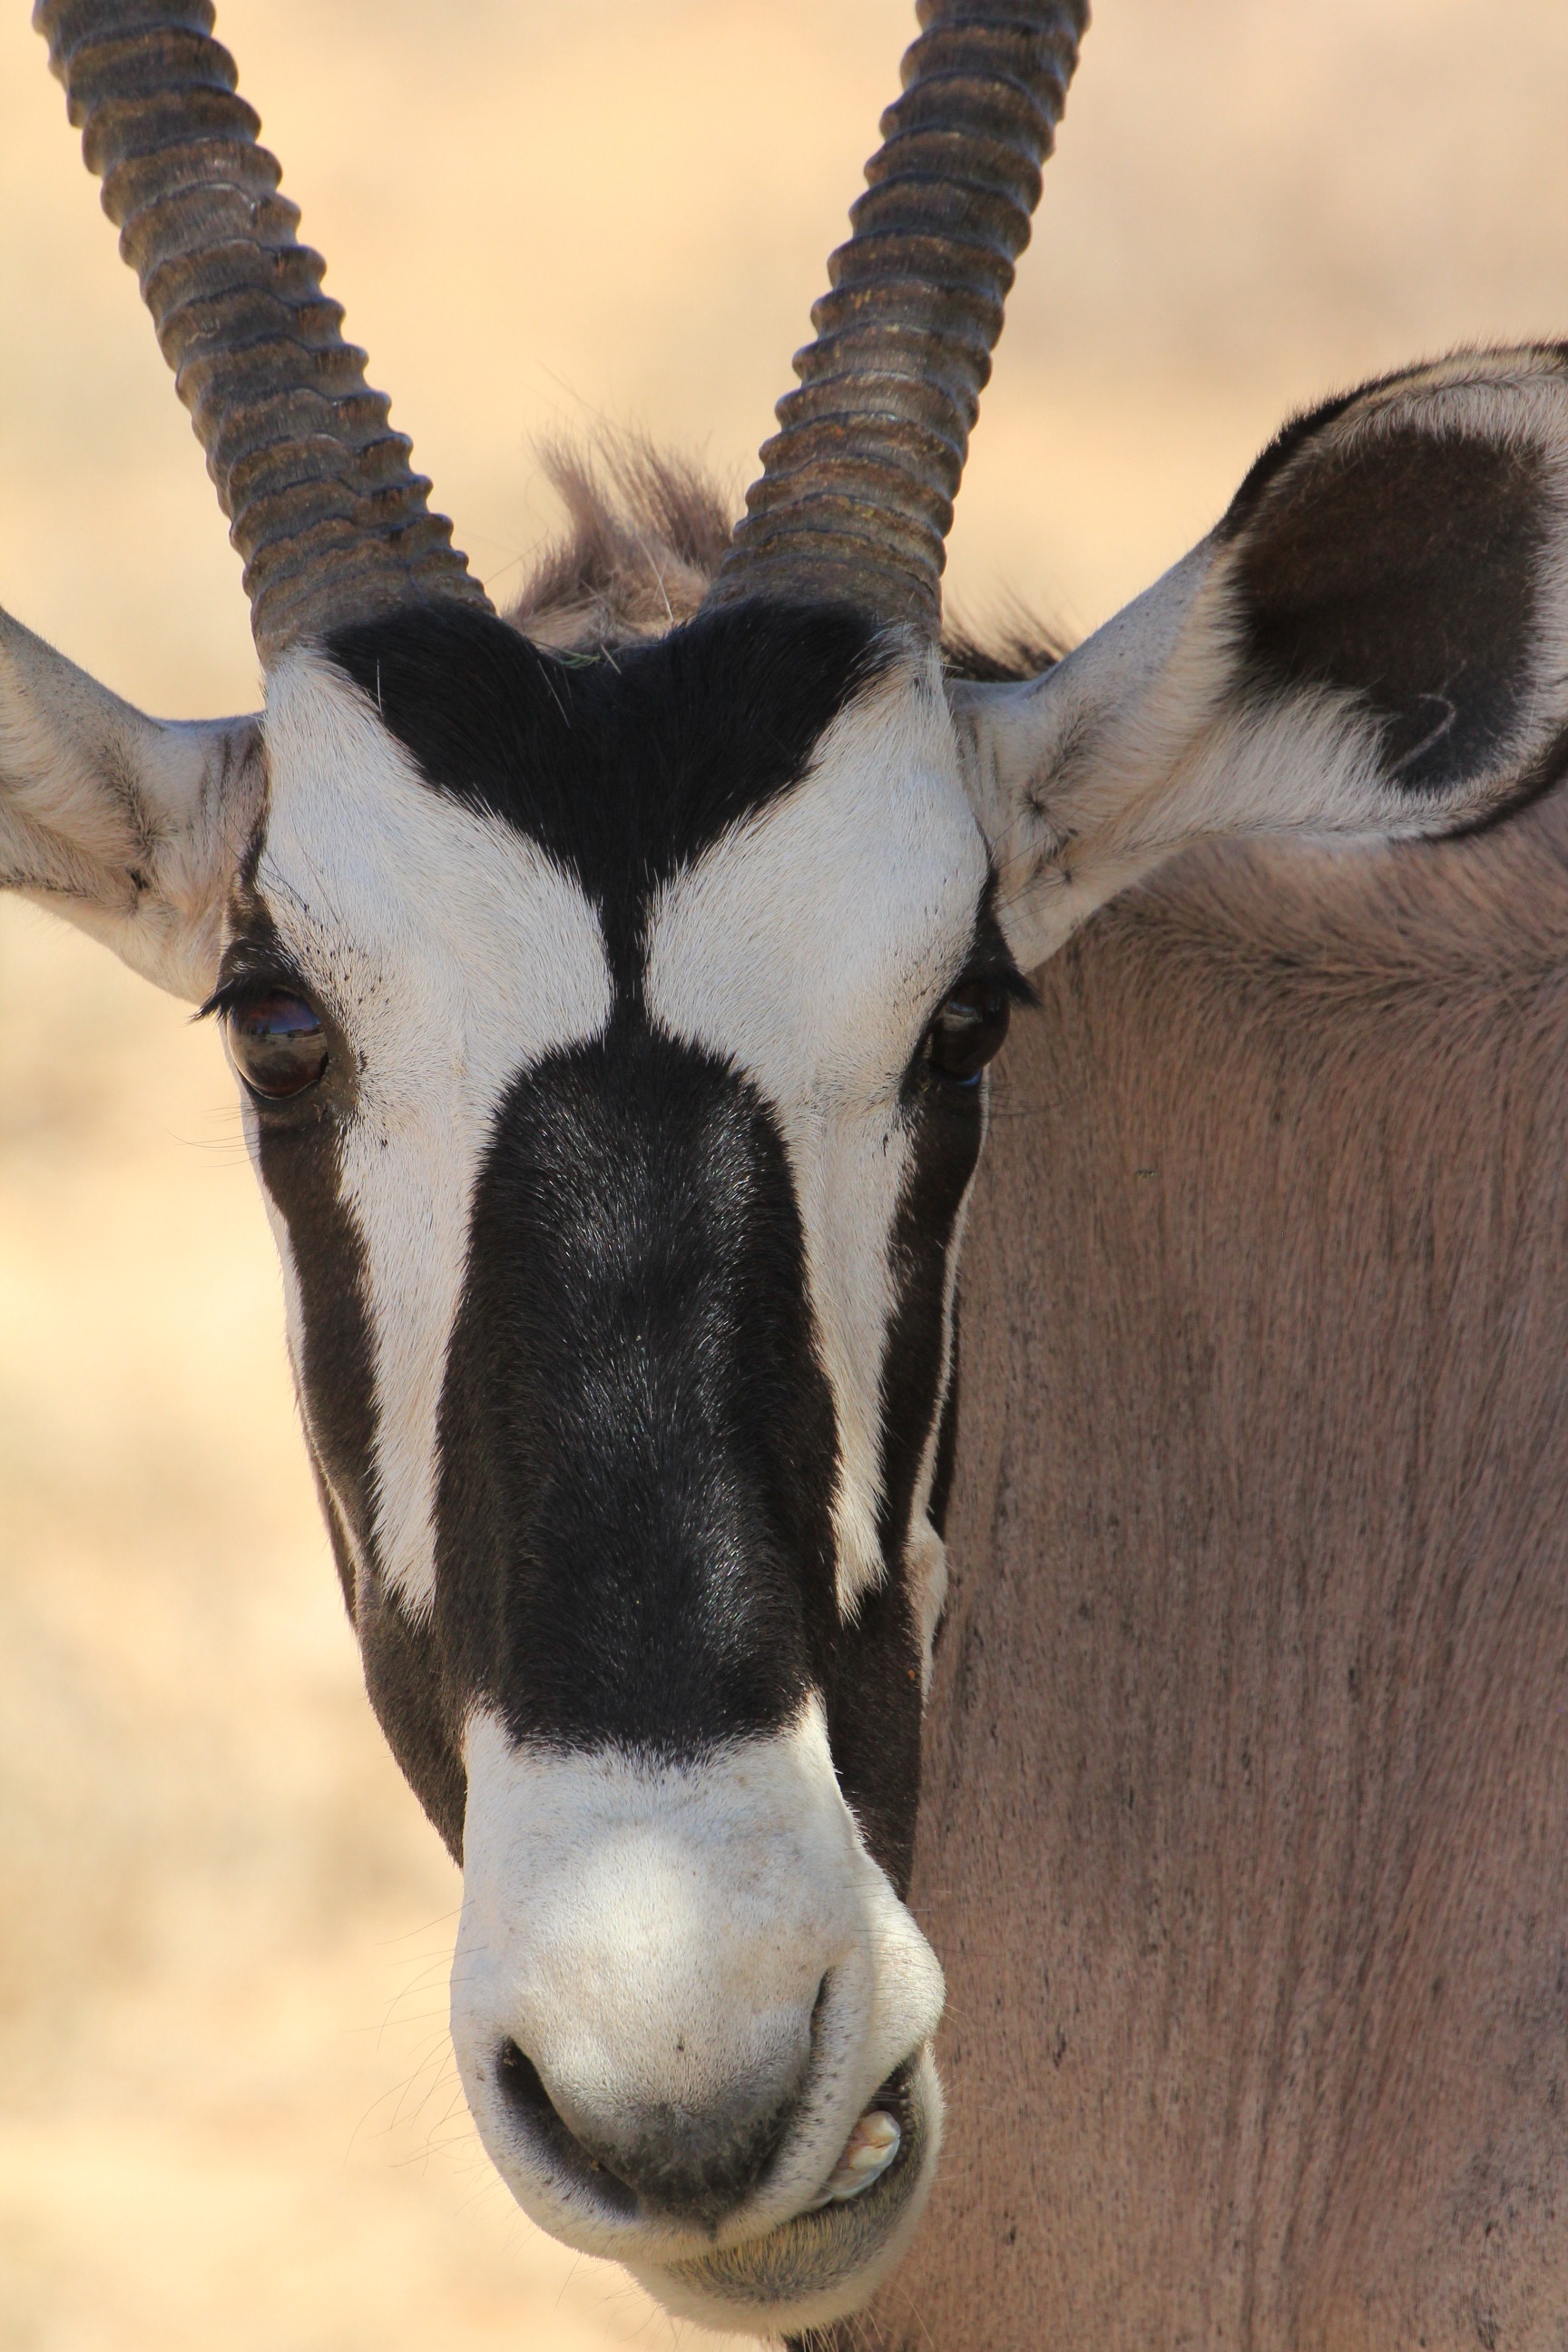
nature, animal, horn, africa, mammal, mane, fauna, antelope, close up, donkey, head, vertebrate, safari, pack animal, springbok, kalahari, kgalagadi, gemsbok, horse like mammal, mustang horse